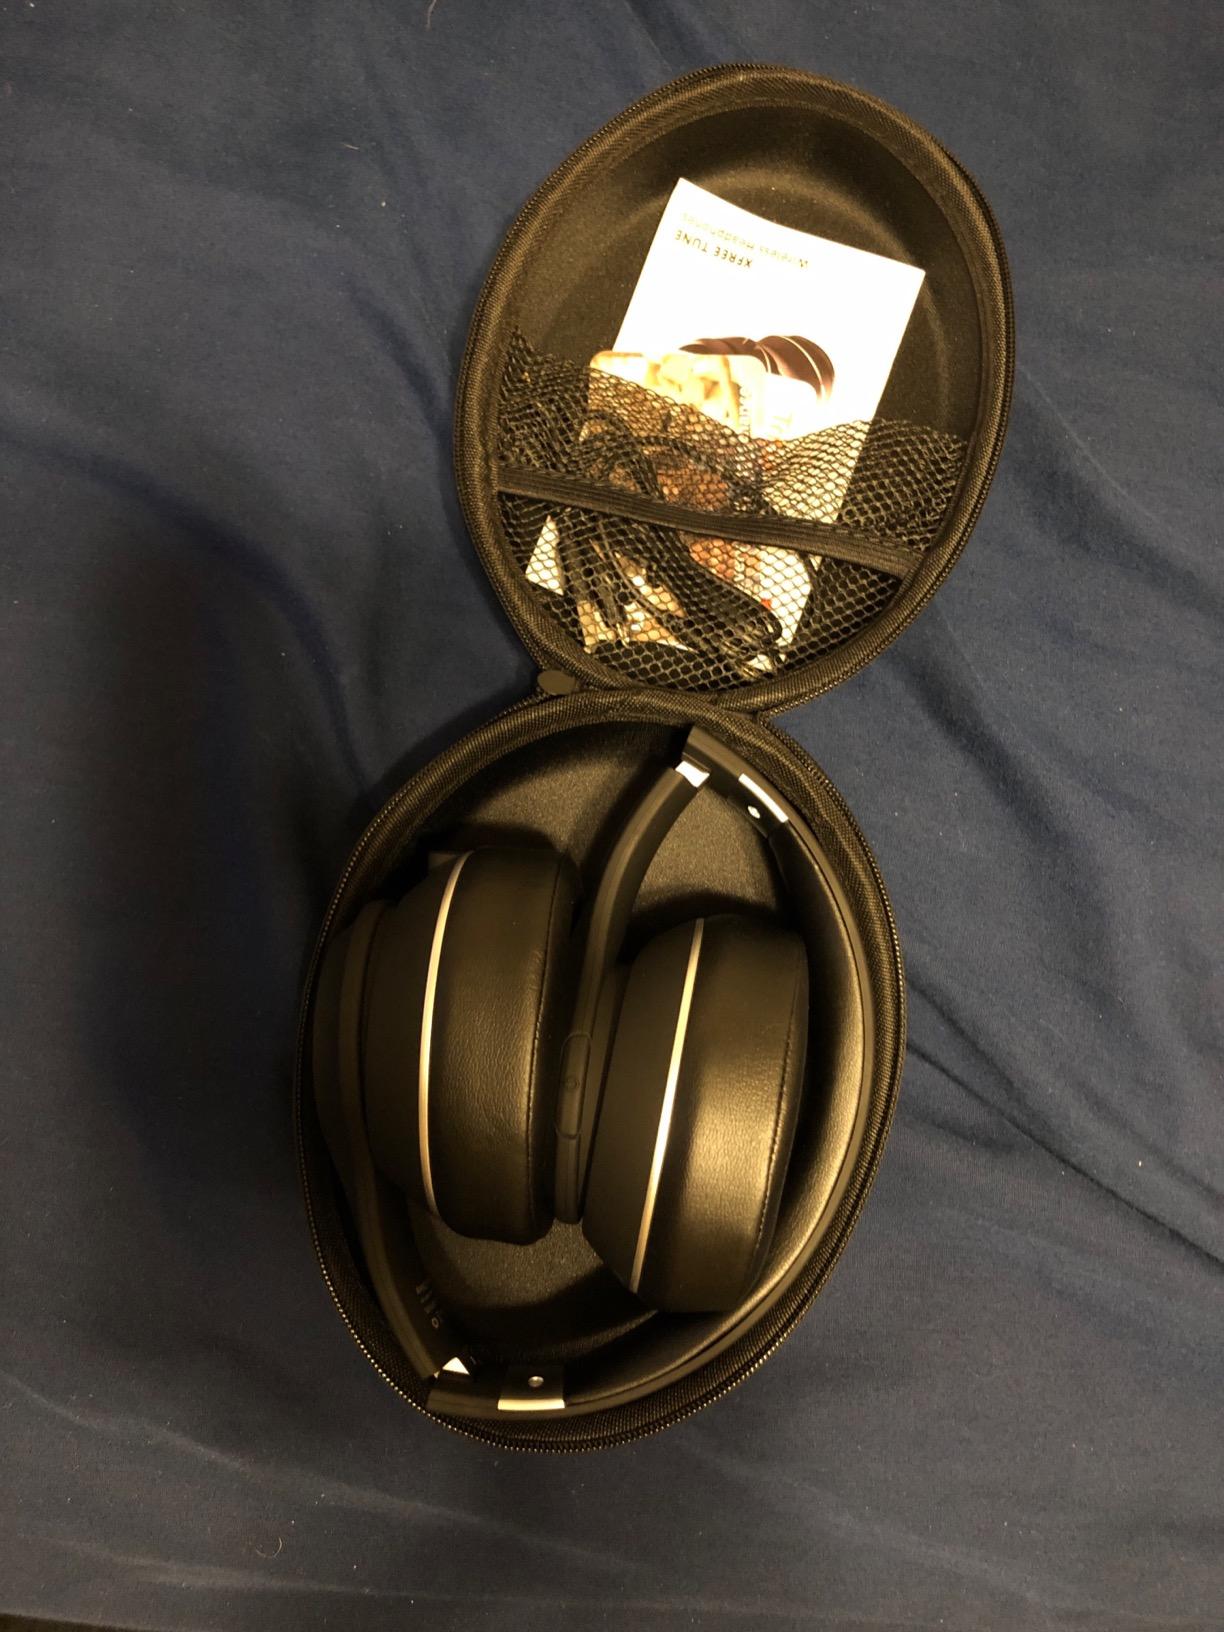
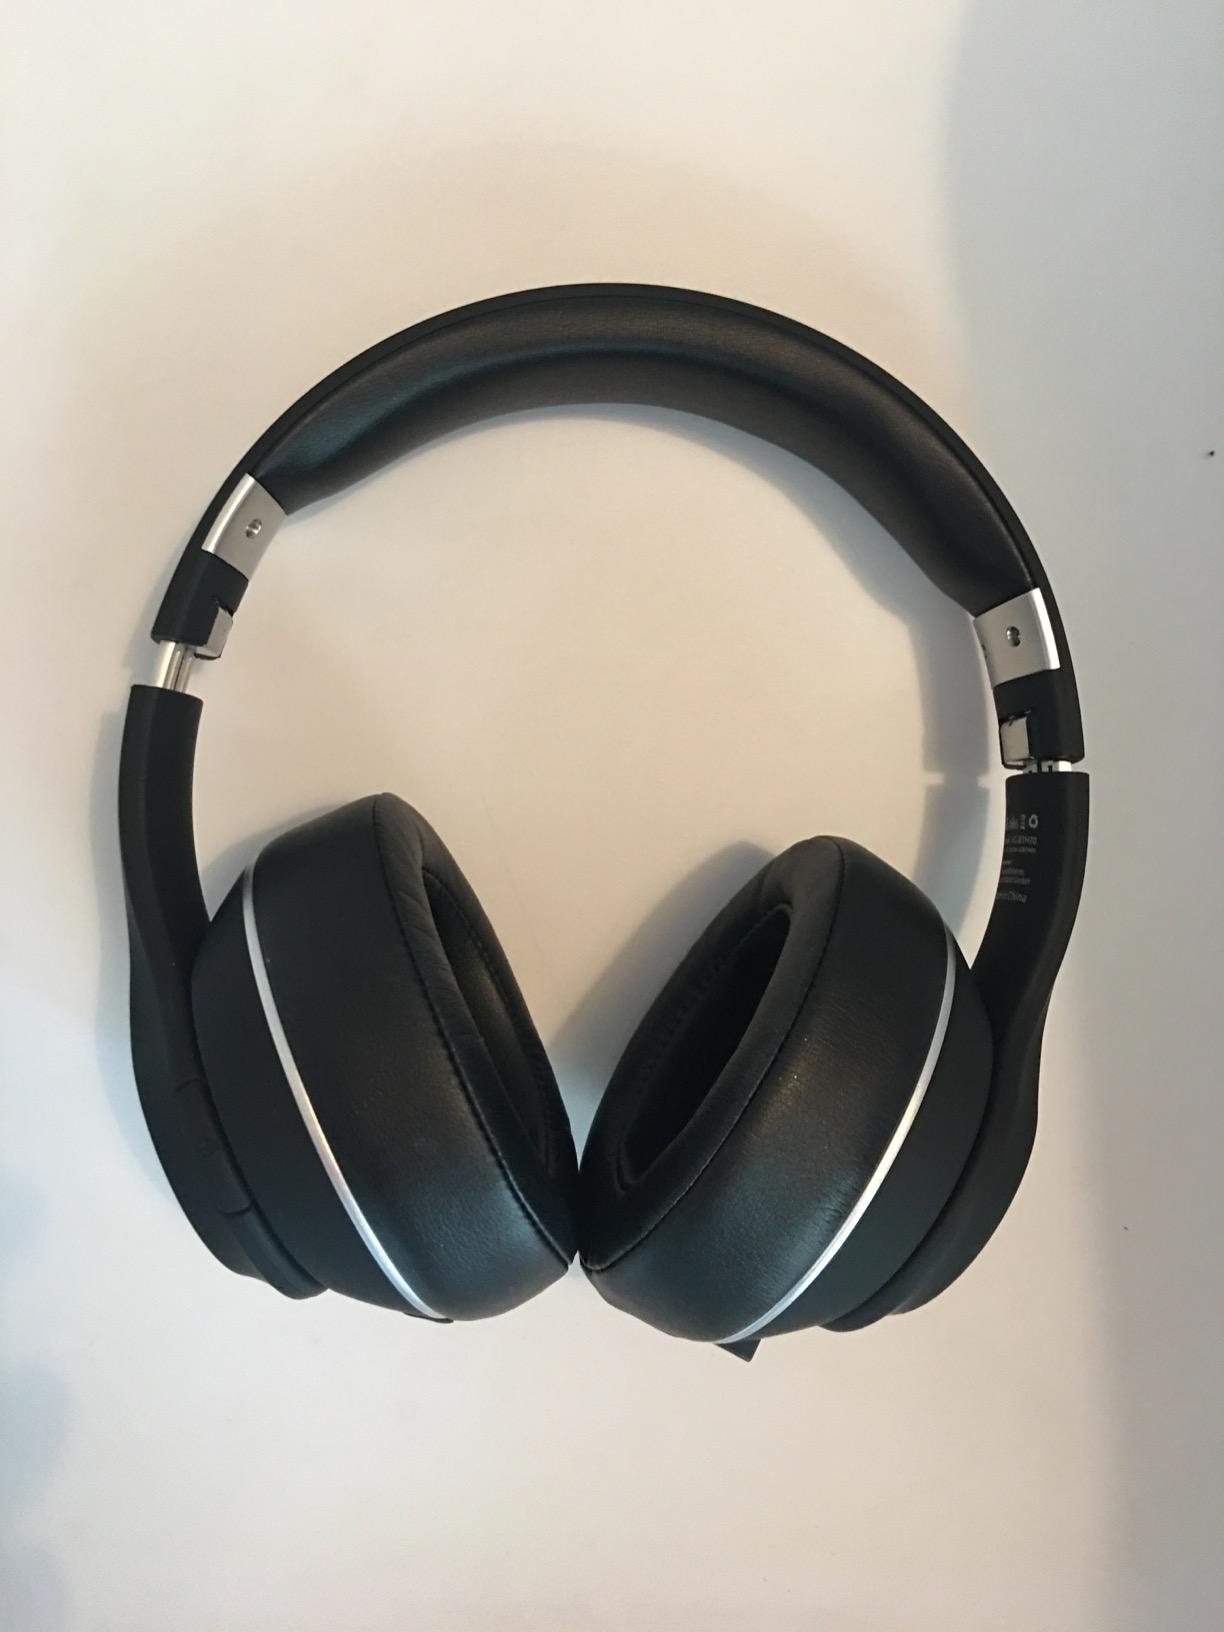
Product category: headphones
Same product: yes